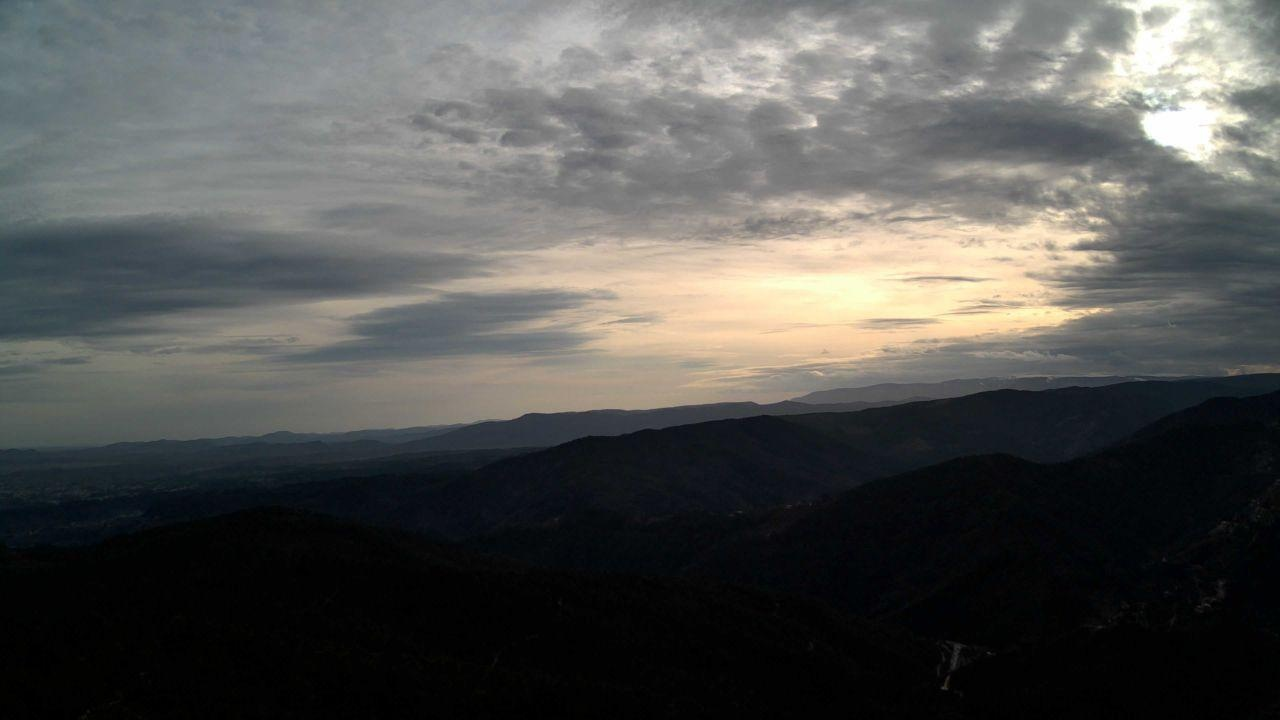
Fire: no
Smoke: no